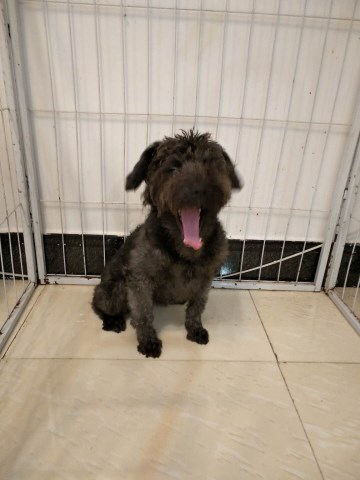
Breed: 2342-n000102-miniature_schnauzer